Contessina di Lorenzo de' Medici

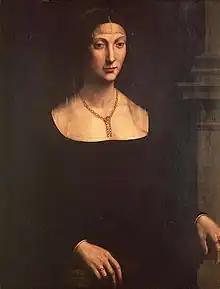
Portrait of Contessina de' Medici, by unidentified painter, called ""Ambito Fiorentino""

Contessina Antonia Romola di Lorenzo de' Medici (6 January 1478 – 29 June 1515) was an Italian noblewoman, ninthborn and fifth and last daughter of Lorenzo the Magnificent, Lord of Florence, and his wife Clarice Orsini. She was the wife of the Florentine Piero Ridolfi, later made Count Palatine by her elder brother Pope Leo X. She was also cousin of Pope Clement VII.